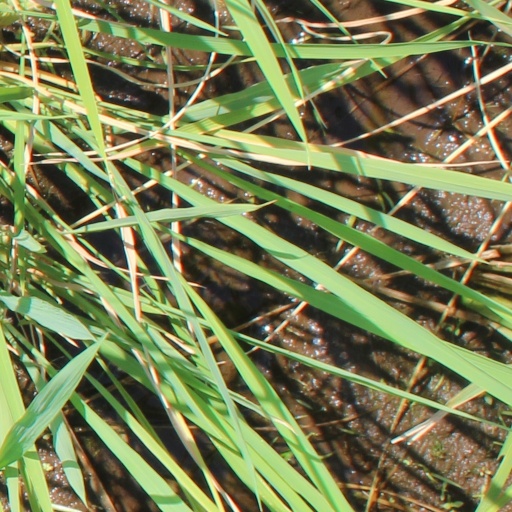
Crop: rice